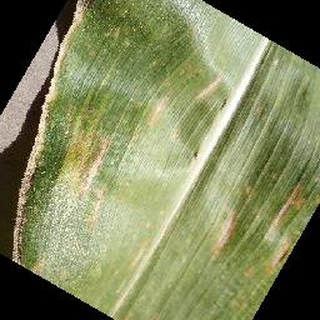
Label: corn_cercospora_leaf_spot